Amjad Hossain

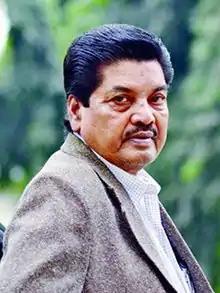

Amjad Hossain (14 August 1942 – 14 December 2018) was a Bangladeshi film director, actor, scriptwriter and lyricist. He won the Bangladesh National Film Award for Best Director twice, for the films "Golapi Ekhon Traine" (1978) and "Bhat De" (1984). He also won Bangla Academy Literary Award in 2004 and Ekushey Padak in 1992.